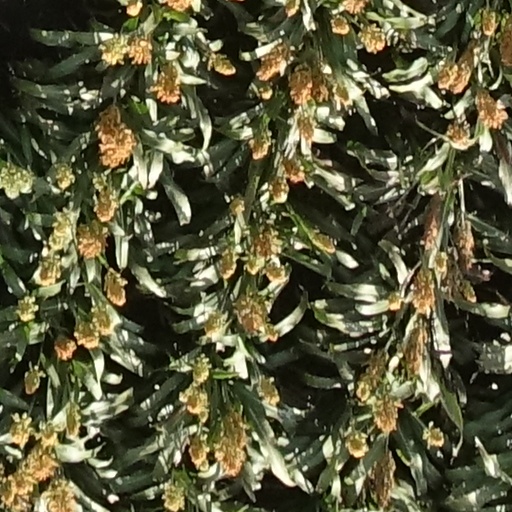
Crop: sorghum